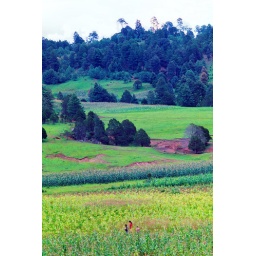
Tarahumara Children walking in the forest